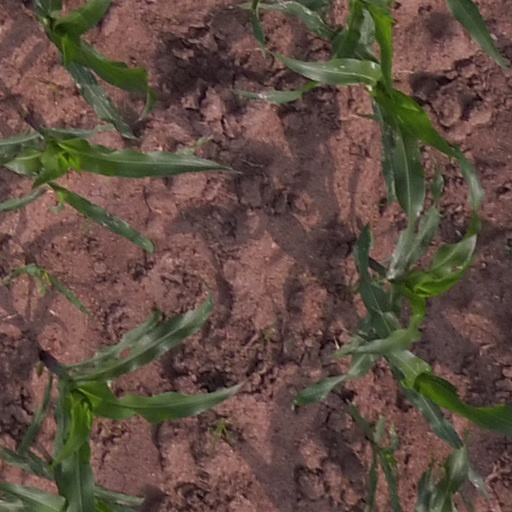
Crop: maize; corn